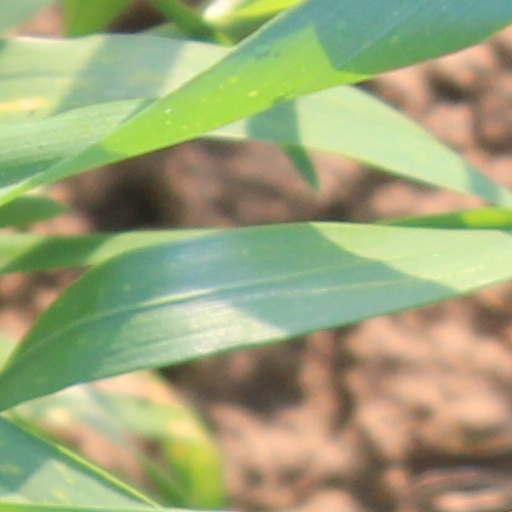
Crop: wheat